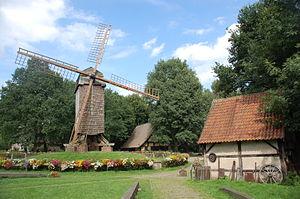
Münster [ˈmʊnstər] est une ville allemande située dans le nord du Land de Rhénanie-du-Nord-Westphalie. De 1815 à 1945, Münster était la capitale de la province depuis lors disparue de Westphalie. La ville, étendue sur 302,91 km² et bordée par l'Aa, se situe entre Osnabrück et Dortmund, au centre de l'actuelle province de Münster.